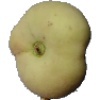
Label: peach_flat